Marvel Super Hero Squad: The Infinity Gauntlet

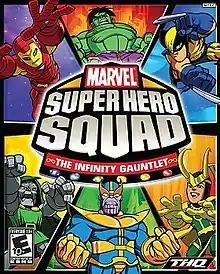
North American cover

Marvel Super Hero Squad: The Infinity Gauntlet is a fighting video game, and the sequel to "Marvel Super Hero Squad". It was released in November 2010 for Nintendo DS, PlayStation 3, and Wii, and was released for the first time on a Microsoft console, the Xbox 360. Similar to the first game, it features cartoonish super-deformed versions of Marvel Comics characters, as seen in the Marvel Super Hero Squad toy line, as well as the television show. The 3DS version was released in 2011.